Sebastián Vegas

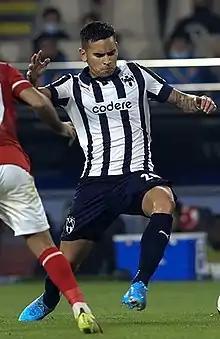
Vegas with Monterrey at the 2021 FIFA Club World Cup

Sebastián Ignacio Vegas Orellana (born 4 December 1996) is a Chilean professional footballer who plays as a defender for Colo-Colo on loan from Liga MX club Monterrey.